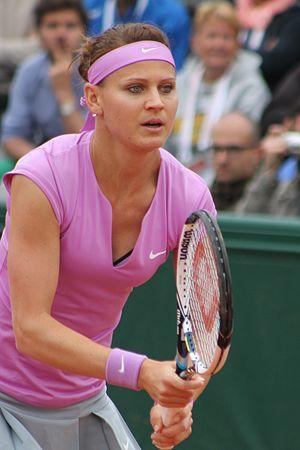
Lucie Šafářová, née le 4 février 1987 à Brno, est une joueuse de tennis tchèque, professionnelle de 2002 à 2019.